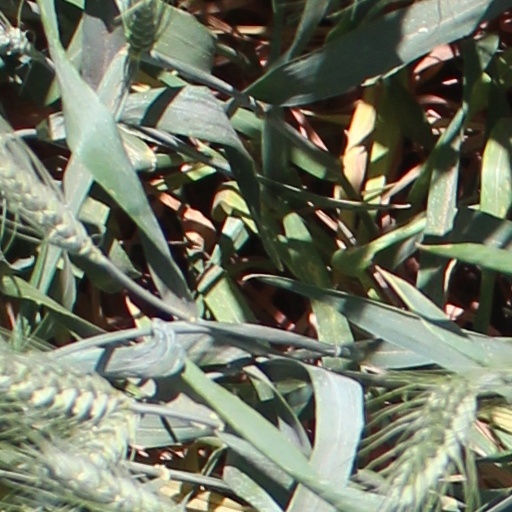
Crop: wheat